Windsor Terrace, Brooklyn

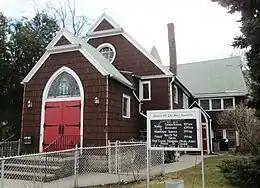
The Episcopal Church of the Holy Apostles on Greenwood Avenue

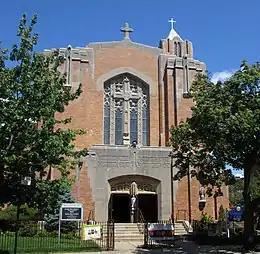
Immaculate Heart of Mary Church

Windsor Terrace is home to mainly Irish-, German-, Polish-, and Italian-American families, many having settled in its brick row and wood-frame houses when the neighborhood was first developed. The overwhelming majority of residents – many of whom can trace their family histories in Windsor Terrace back multiple generations – are Irish-American. They are traditionally affiliated with either Holy Name Church and School (the church having been built in 1874 and the school having been built in 1923, both located on present-day Prospect Park W), or Immaculate Heart of Mary (located on Fort Hamilton Parkway in Windsor Terrace's southeastern extremity). Other smaller Protestant denominations exist nearby, such as the Memorial Baptist Church at 16th Street and 8th Avenue, and Holy Apostles Episcopal on Greenwood Avenue. Over time, Windsor Terrace has become increasingly diverse, as Greek and Hispanic residents have moved in. There is also a minority of Syrians, Maronite Lebanese, and Jewish-Americans. The local synagogue is the Chabad Jewish Center. There is also a newer place of worship, the Calvary Cathedral of Praise at Caton Place and East Eighth Street.